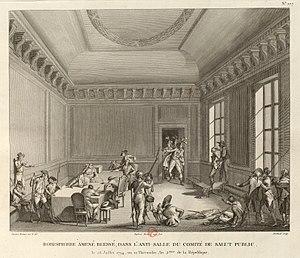
Robespierre amené blessé dans l'anti-salle du comité de salut public, 28 juillet 1794. Tableau nº 107, extrait de la Collection complète des tableaux historiques de la Révolution française.
Maximilien de Robespierre, ou Maximilien Robespierre, est un avocat et homme politique français né le 6 mai 1758 à Arras et mort guillotiné le 28 juillet 1794 à Paris, place de la Révolution. Il est l'une des principales figures de la Révolution française et demeure aussi l'un des personnages les plus controversés de cette période.
Cette page concerne l'année 1794 du calendrier grégorien.
La chute de Robespierre est consécutive à une série d'événements qui se sont déroulés du 8 thermidor an II vers midi, au 10 thermidor vers deux heures du matin et qui ont abouti au renversement de Robespierre et des robespierristes. Ils marquent la fin du régime de la Terreur.